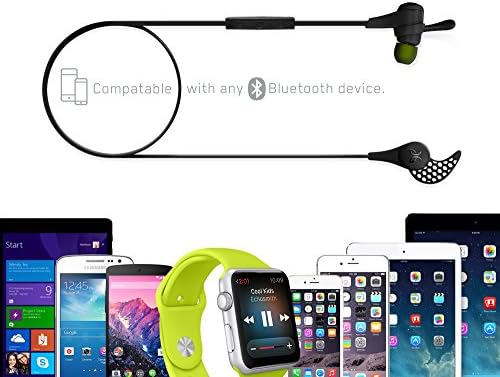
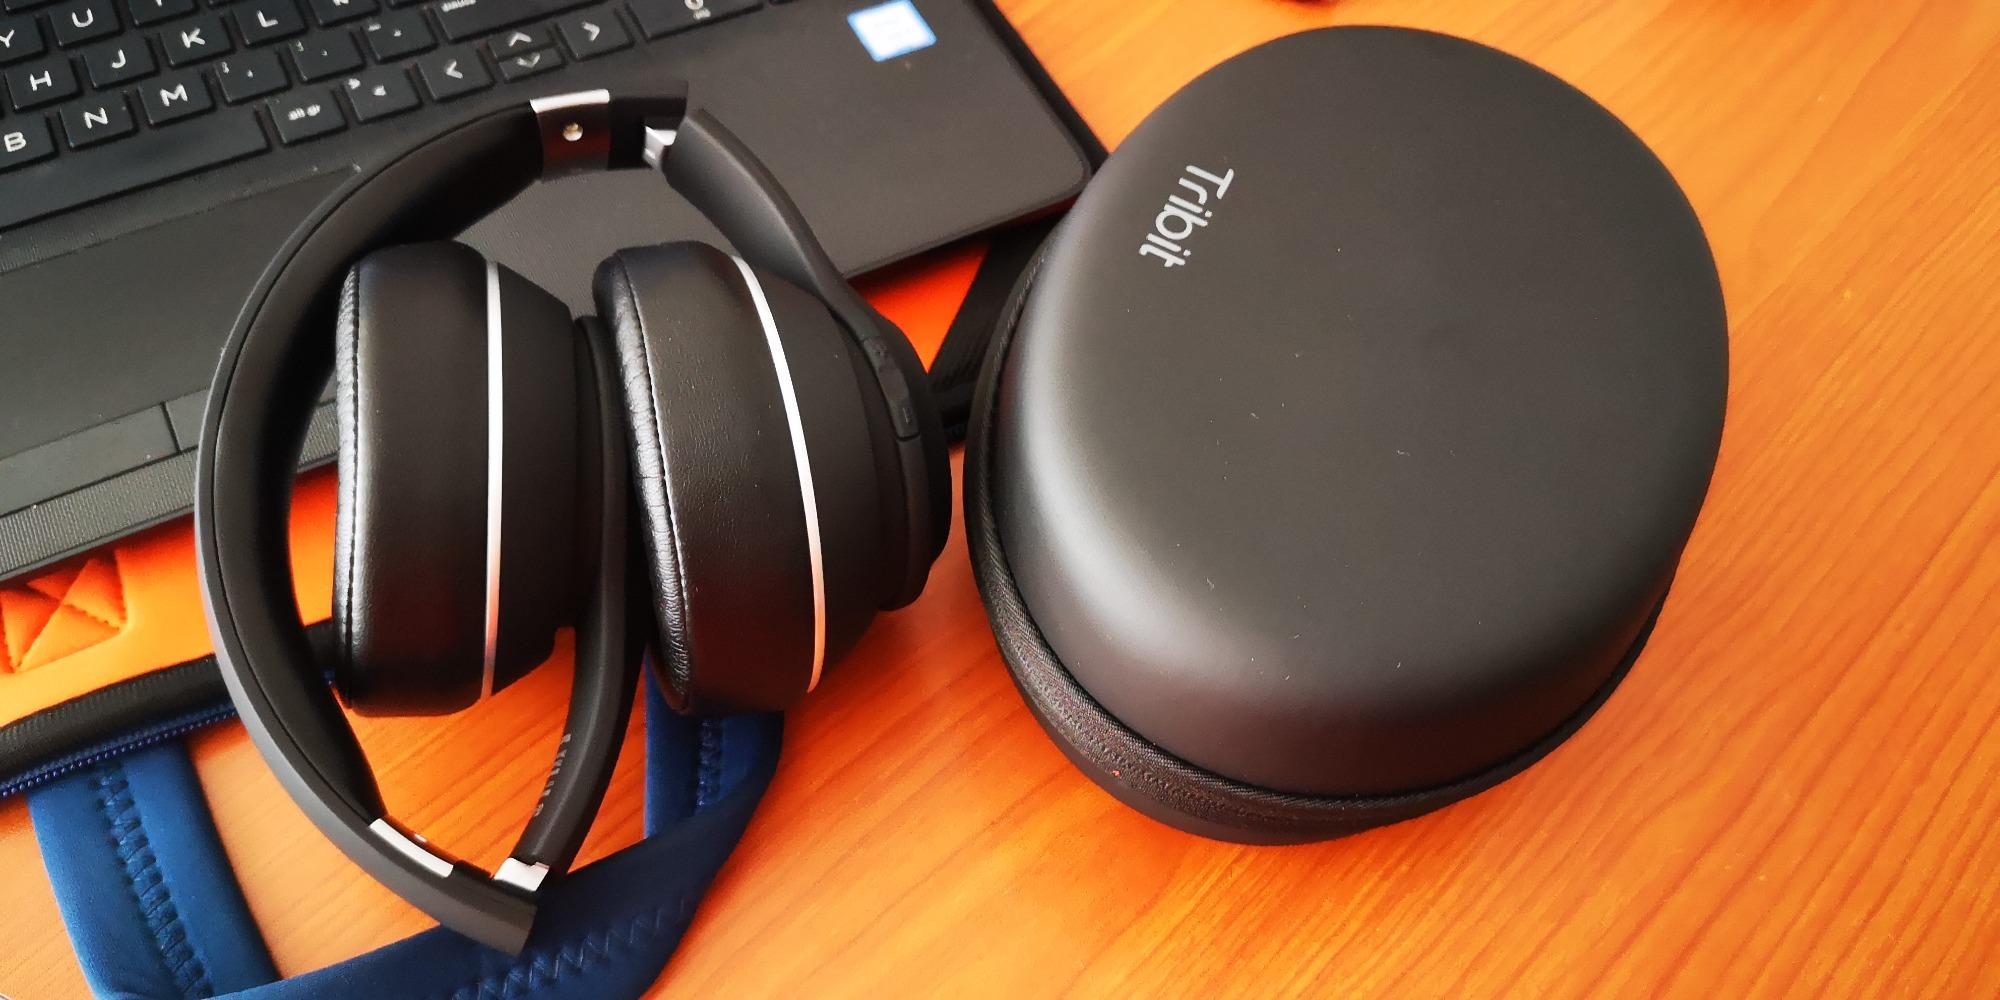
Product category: headphones
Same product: no